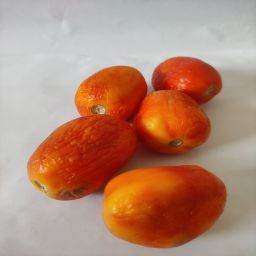
Crop: Tomato
Quality: Damaged